VQ-1

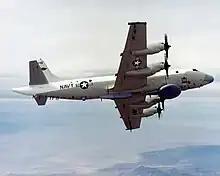
An EP-3E "Aries II" of VQ-1 in flight in 2006.

On 1 April 2001, an incident occurred when a mid-air collision between an EP-3E of VQ-1 and a People's Liberation Army Navy J-8II fighter jet resulted in an international dispute between the United States of America and the People's Republic of China. The accident happened after one of the J-8s, piloted by Lieutenant Commander Wang Wei made two close passes to the EP-3. On the third pass, it collided with the EP-3. The J-8 broke into two pieces. The EP-3 made an unauthorized emergency landing at Lingshui airfield, due to severe damage, after at least 15 distress signals had gone unanswered. For 15 minutes after landing, the EP-3 crew continued to destroy sensitive items and data on board the aircraft, as per Department of Defense protocol. They disembarked from the aircraft after soldiers looked through windows, pointed guns, and shouted through bullhorns. The crew of the EP-3 was released on 11 April 2001, and returned to their base at Whidbey Island via Honolulu, Hawaii, where they were subject to two days of intense debriefings, followed by a heroes' welcome.